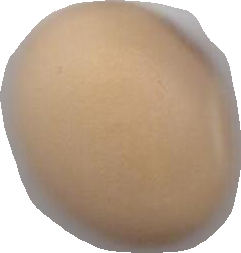
Variety: Anjasmoro